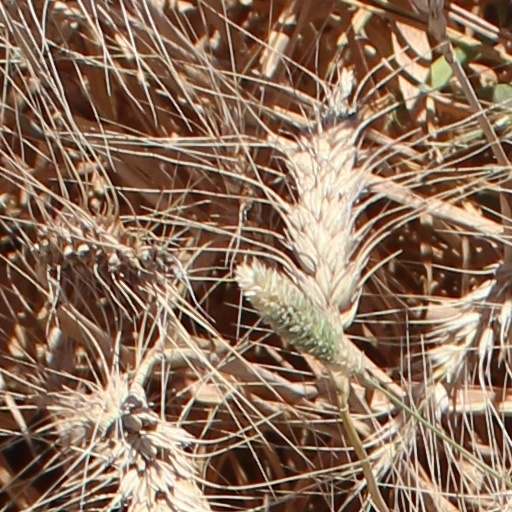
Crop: wheat